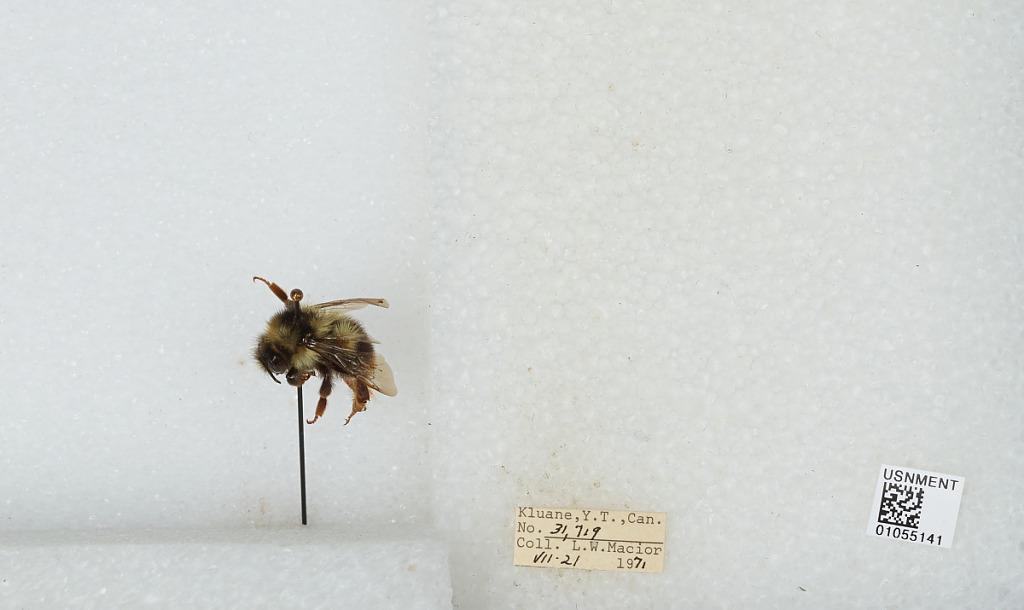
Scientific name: Bombus bifarius nearcticus
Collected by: L. Macior
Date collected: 1971-7-21
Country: Canada
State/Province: Yukon Territory
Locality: Kluane
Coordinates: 60.75, -139.5